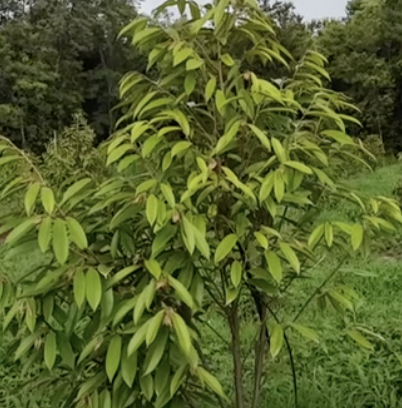
Label: yellow_leaf